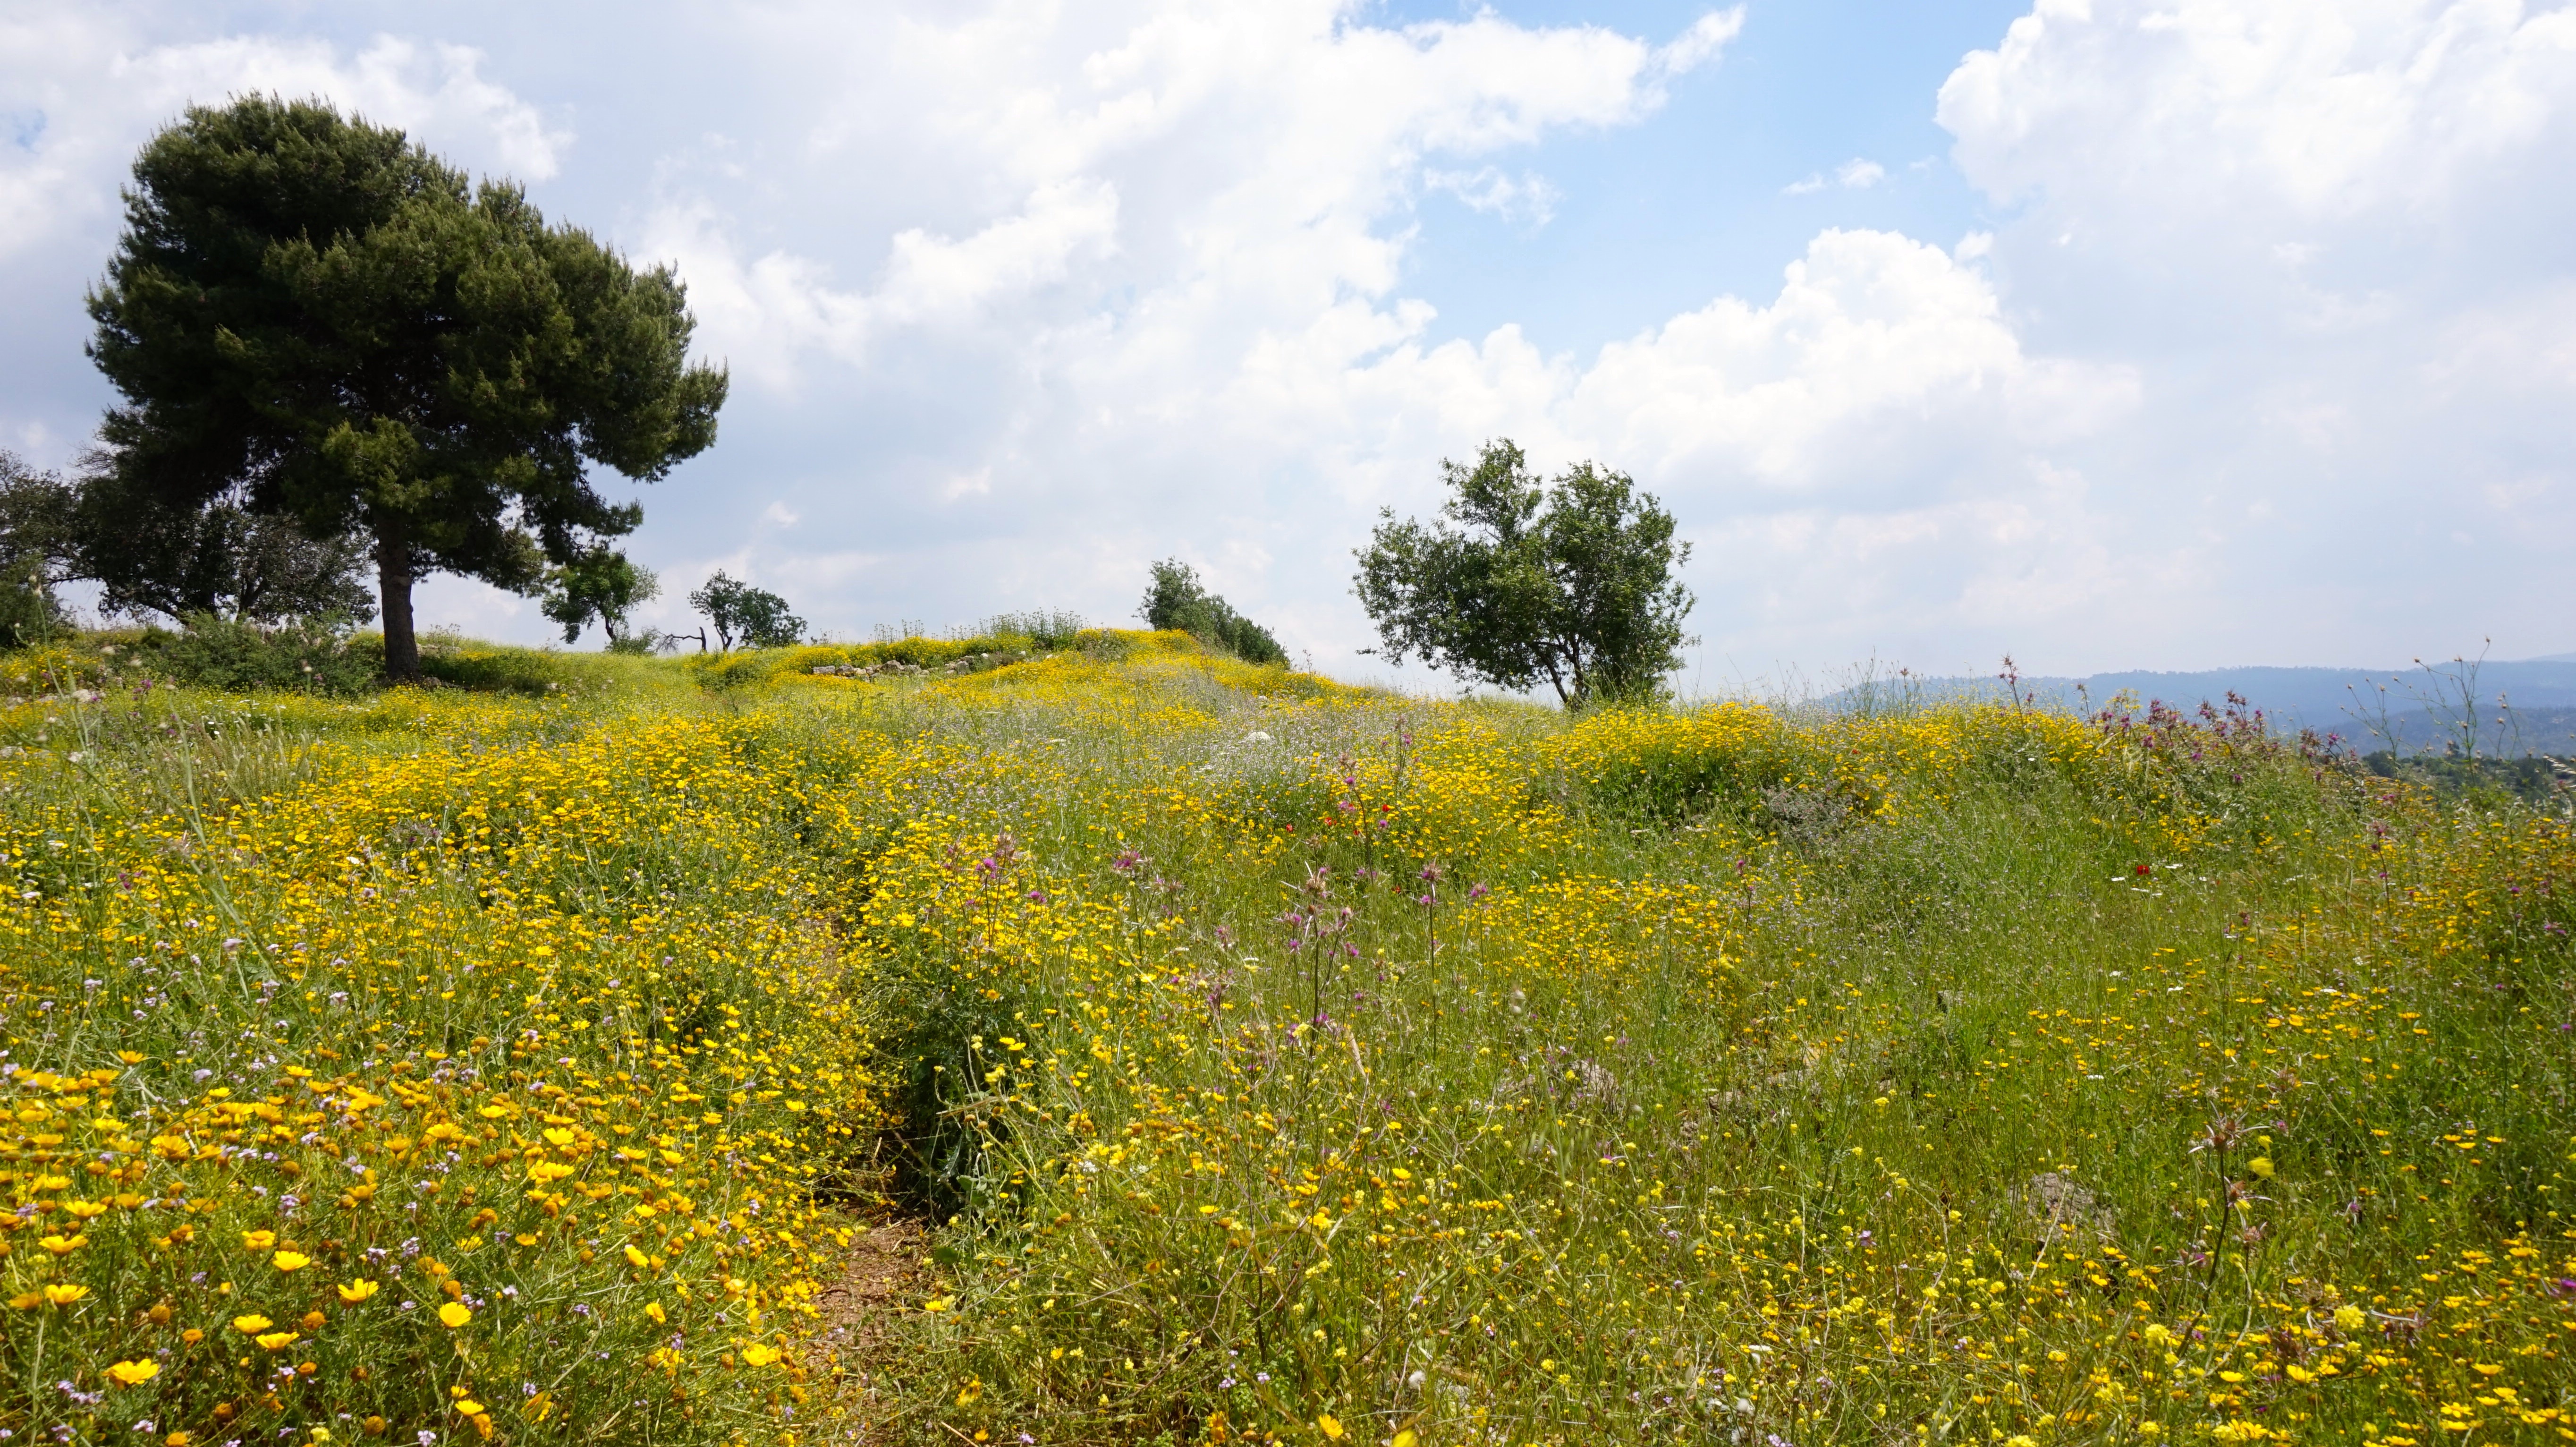
landscape, tree, nature, grass, plant, field, meadow, prairie, sunlight, hill, flower, pasture, flora, savanna, wildflower, wild flowers, grassland, vegetation, habitat, ecosystem, israel, rural area, flowering plant, natural environment